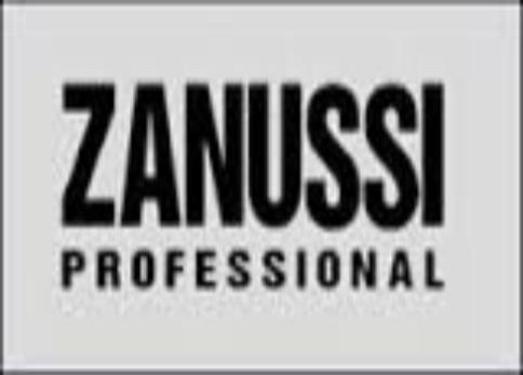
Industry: Electronic